Bessie Rayner Parkes

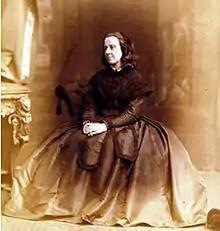

Elizabeth Rayner Belloc (16 June 1829 – 23 March 1925) was one of the most prominent English feminists and campaigners for women's rights in Victorian times and also a poet, essayist and journalist.